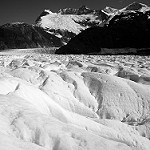
Label: B & W